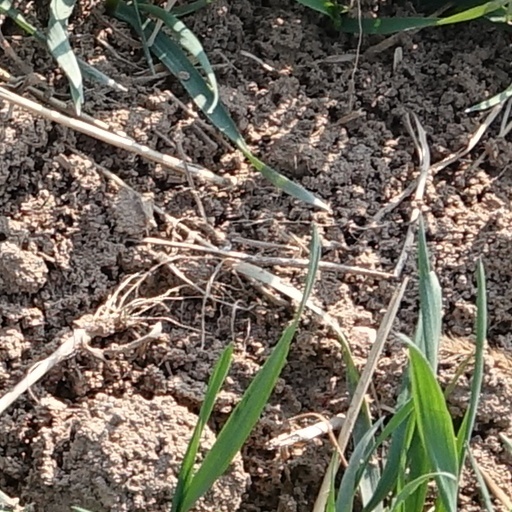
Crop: wheat